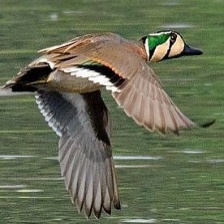
Species: BAIKAL TEAL
Scientific name: ANAS FORMOSA
ImageNet parent category: drake